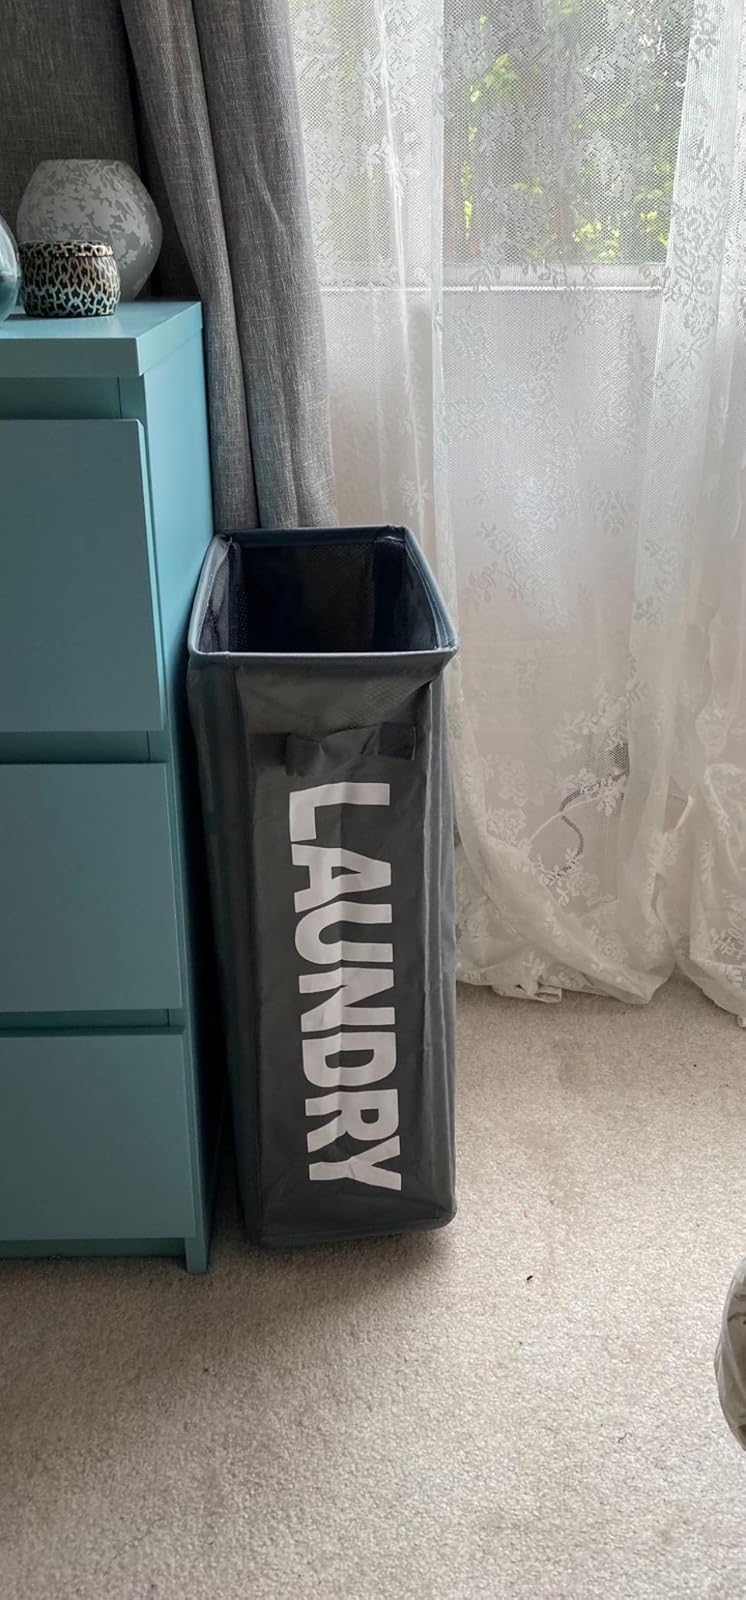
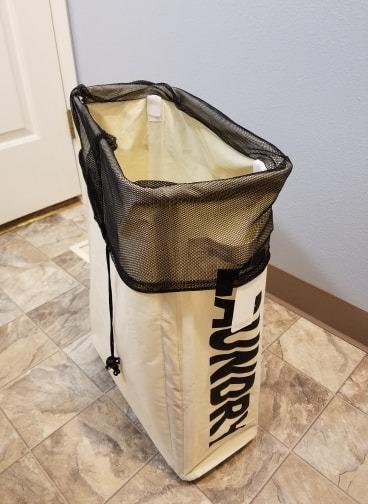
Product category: items_hamper
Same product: no